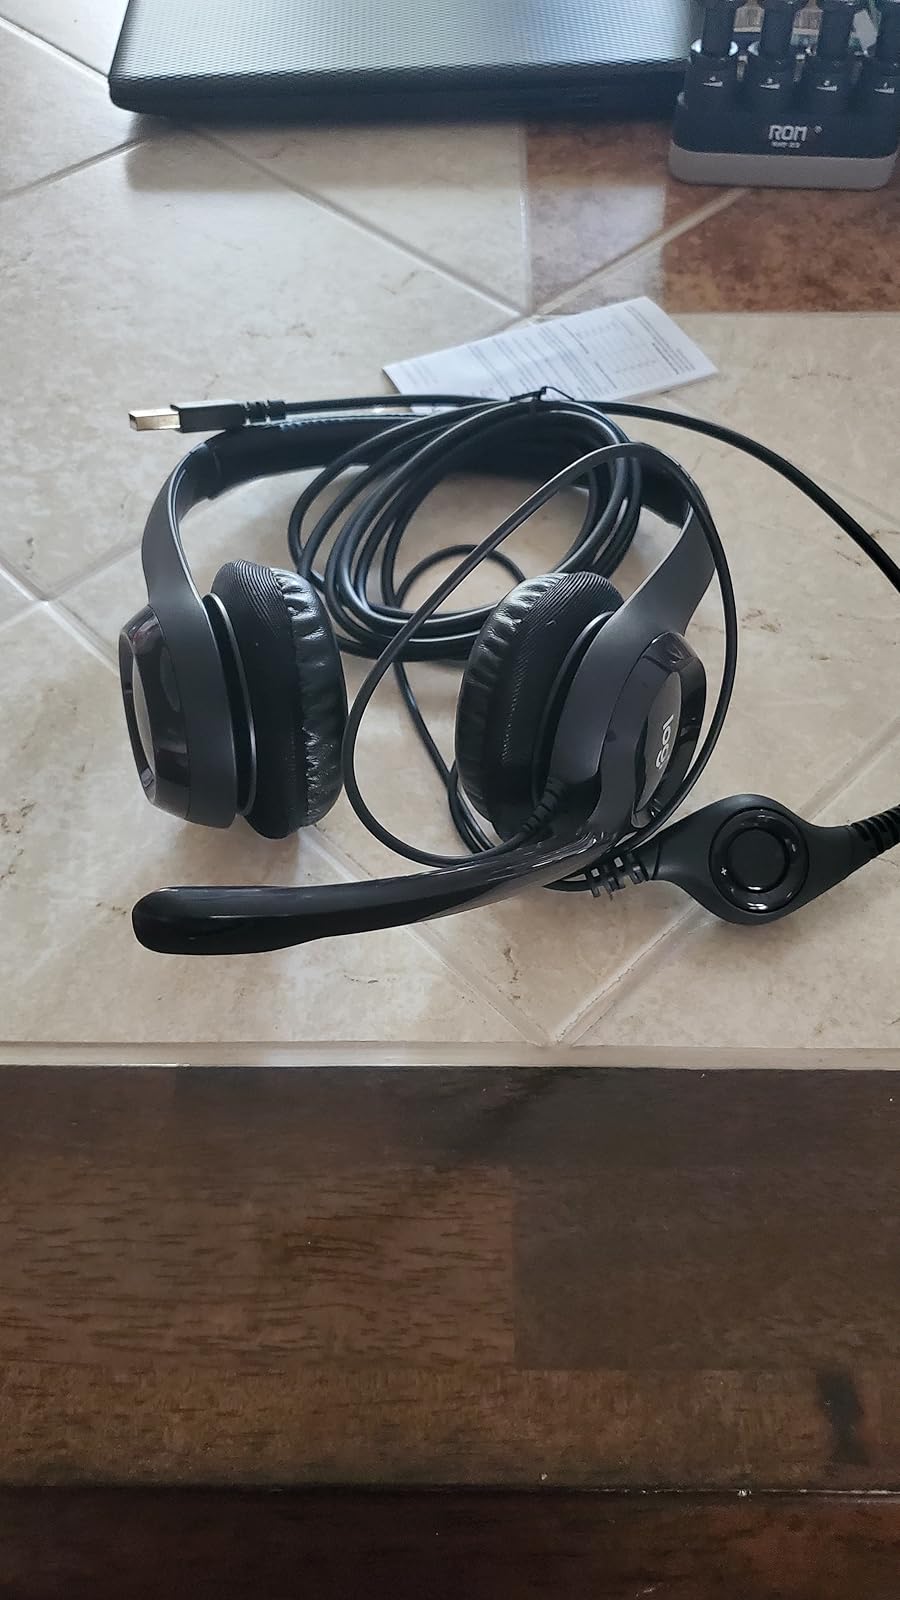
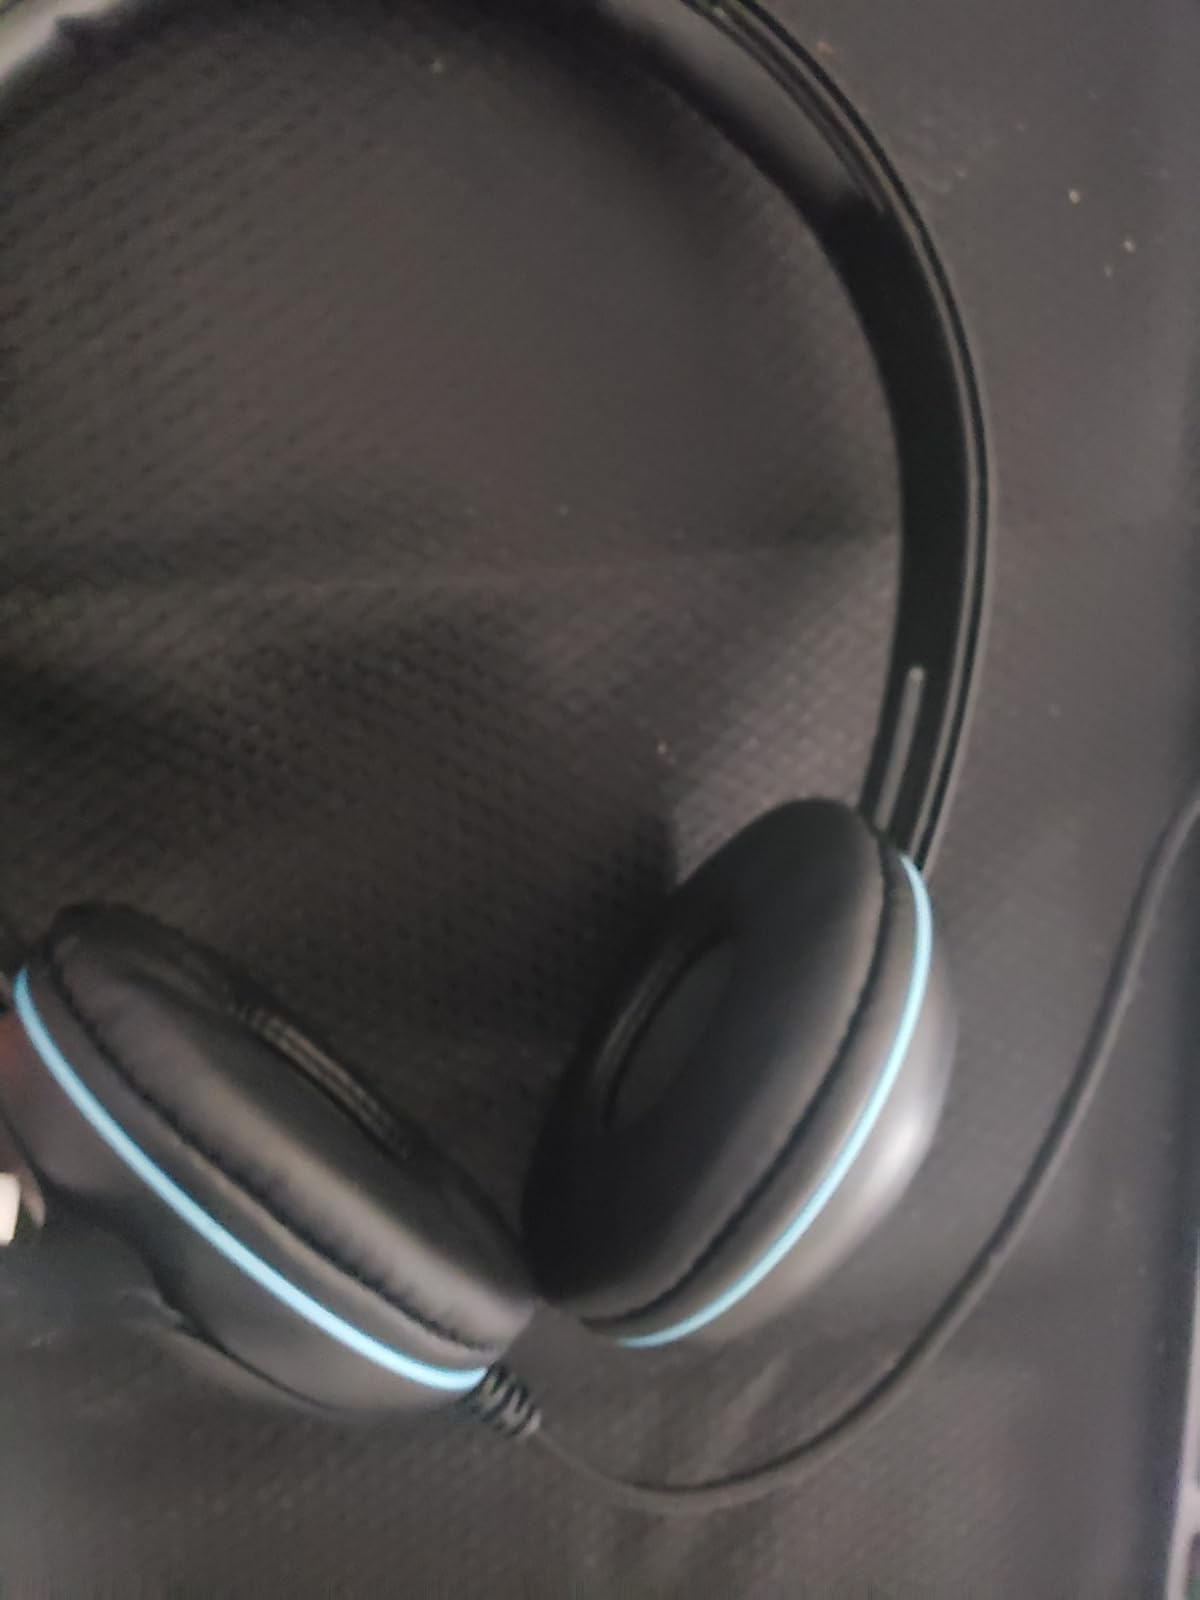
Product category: headphones
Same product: no